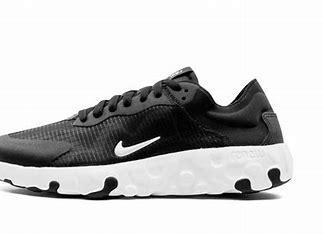
Brand: Nike
Model: Renew Lucent